Karshapana

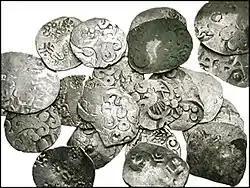
Kosala karshapanas. Circa 525–465 BCEE. Average diameter 25mm, average weight 2.70 gm. Each piece with a variety of separate punch-marks applied to both sides.

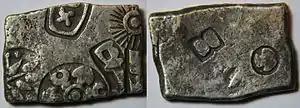
A silver coin of 1 karshapana of King Pushyamitra Sunga (185–149 BCE) of the Sunga dynasty (185–73 BCE), workshop of Vidisa (?). Obv: 5 symbols including a sun Rev: 2 symbols Dimensions: 19.7 x 13.87 mm Weight: 3.5 g.

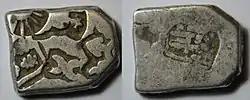
A silver coin of 1 karshapana of the Maurya empire, period of Bindusara (c. 297–272 BCE), workshop of Pataliputra. Obv: Symbols with a Sun Rev: Symbol Dimensions: 14 x 11 mm Weight: 3.4 g.

Karshapana (IAST: "Kārṣāpaṇa"), according to the Ashtadhyayi of Panini, refers to ancient Indian coins current during the 6th century BCE onwards, which were unstamped and stamped ("āhata") metallic pieces whose validity depended on the integrity of the person authenticating them. It is commonly supposed by scholars that they were first issued by merchants and bankers rather than the state. They contributed to the development of trade since they obviated the need for weighing of metal during exchange. "Kārṣāpaṇas" were basically silver pieces stamped with one to five or six "rūpas" ('symbols') originally only on the obverse side of the coins initially issued by the Janapadas and Mahajanapadas, and generally carried minute mark or marks to testify their legitimacy. Silver punch-marked coins ceased to be minted sometime in the second century BCE but exerted a wide influence for next five centuries.